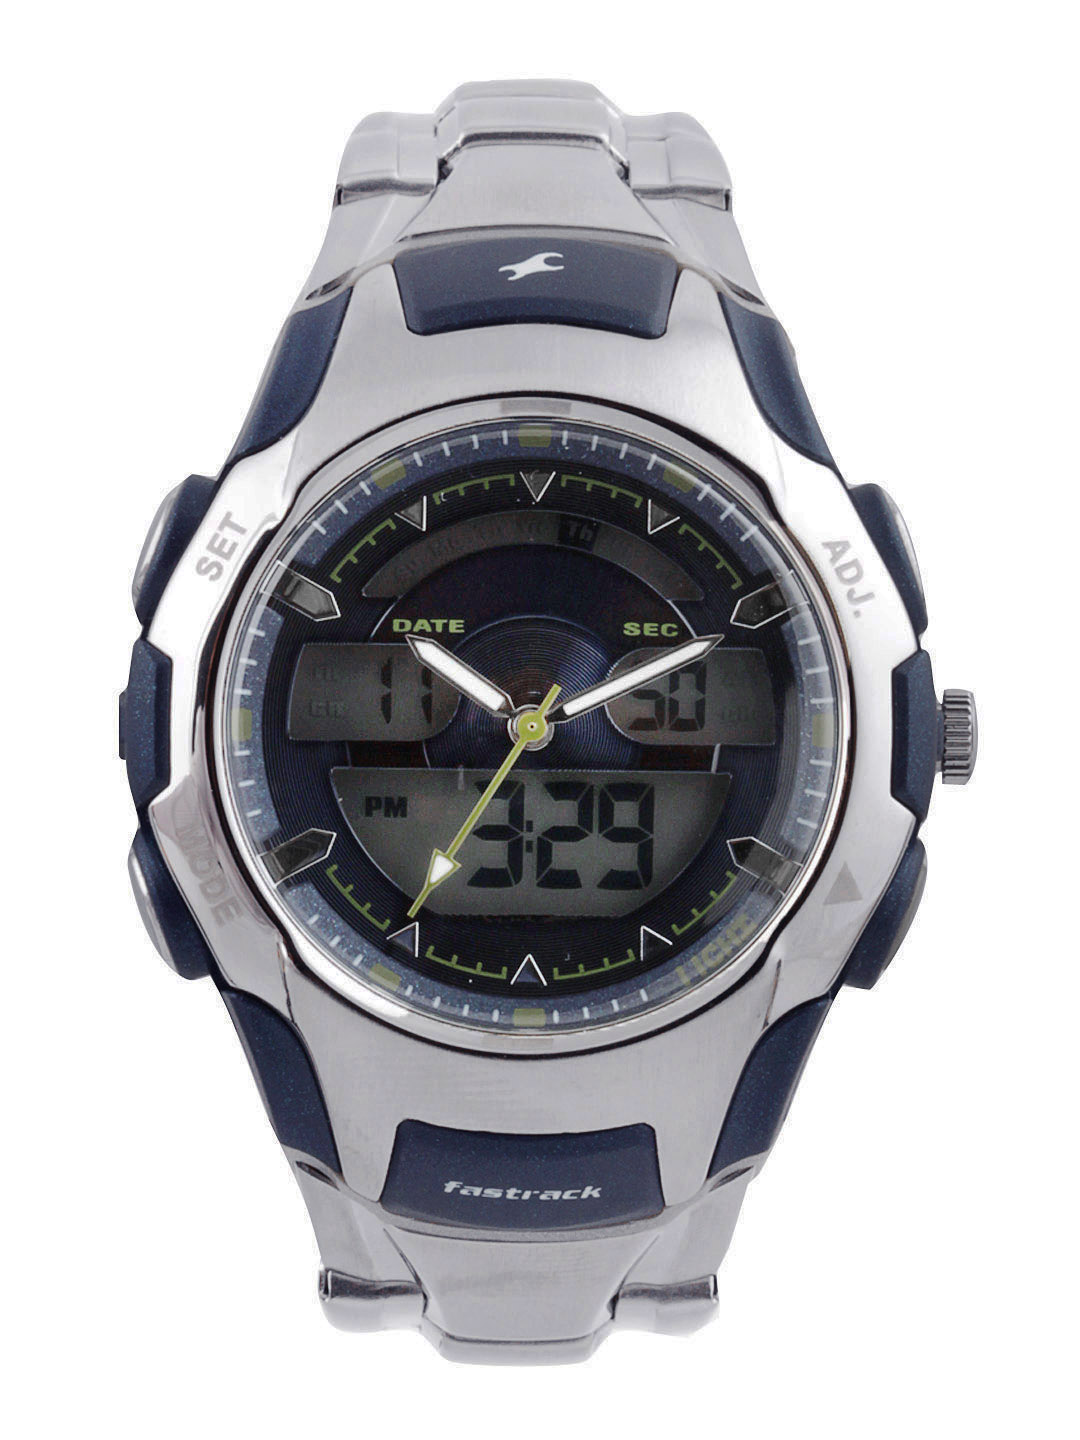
Fastrack Men Black Dial Watch
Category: Accessories / Watches / Watches
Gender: Men
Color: Black
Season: Winter 2016
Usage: Casual